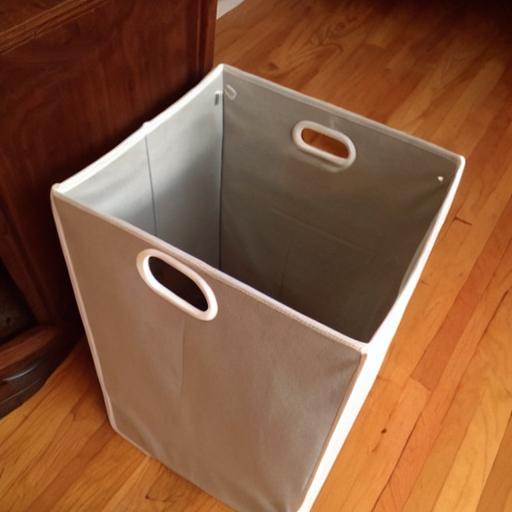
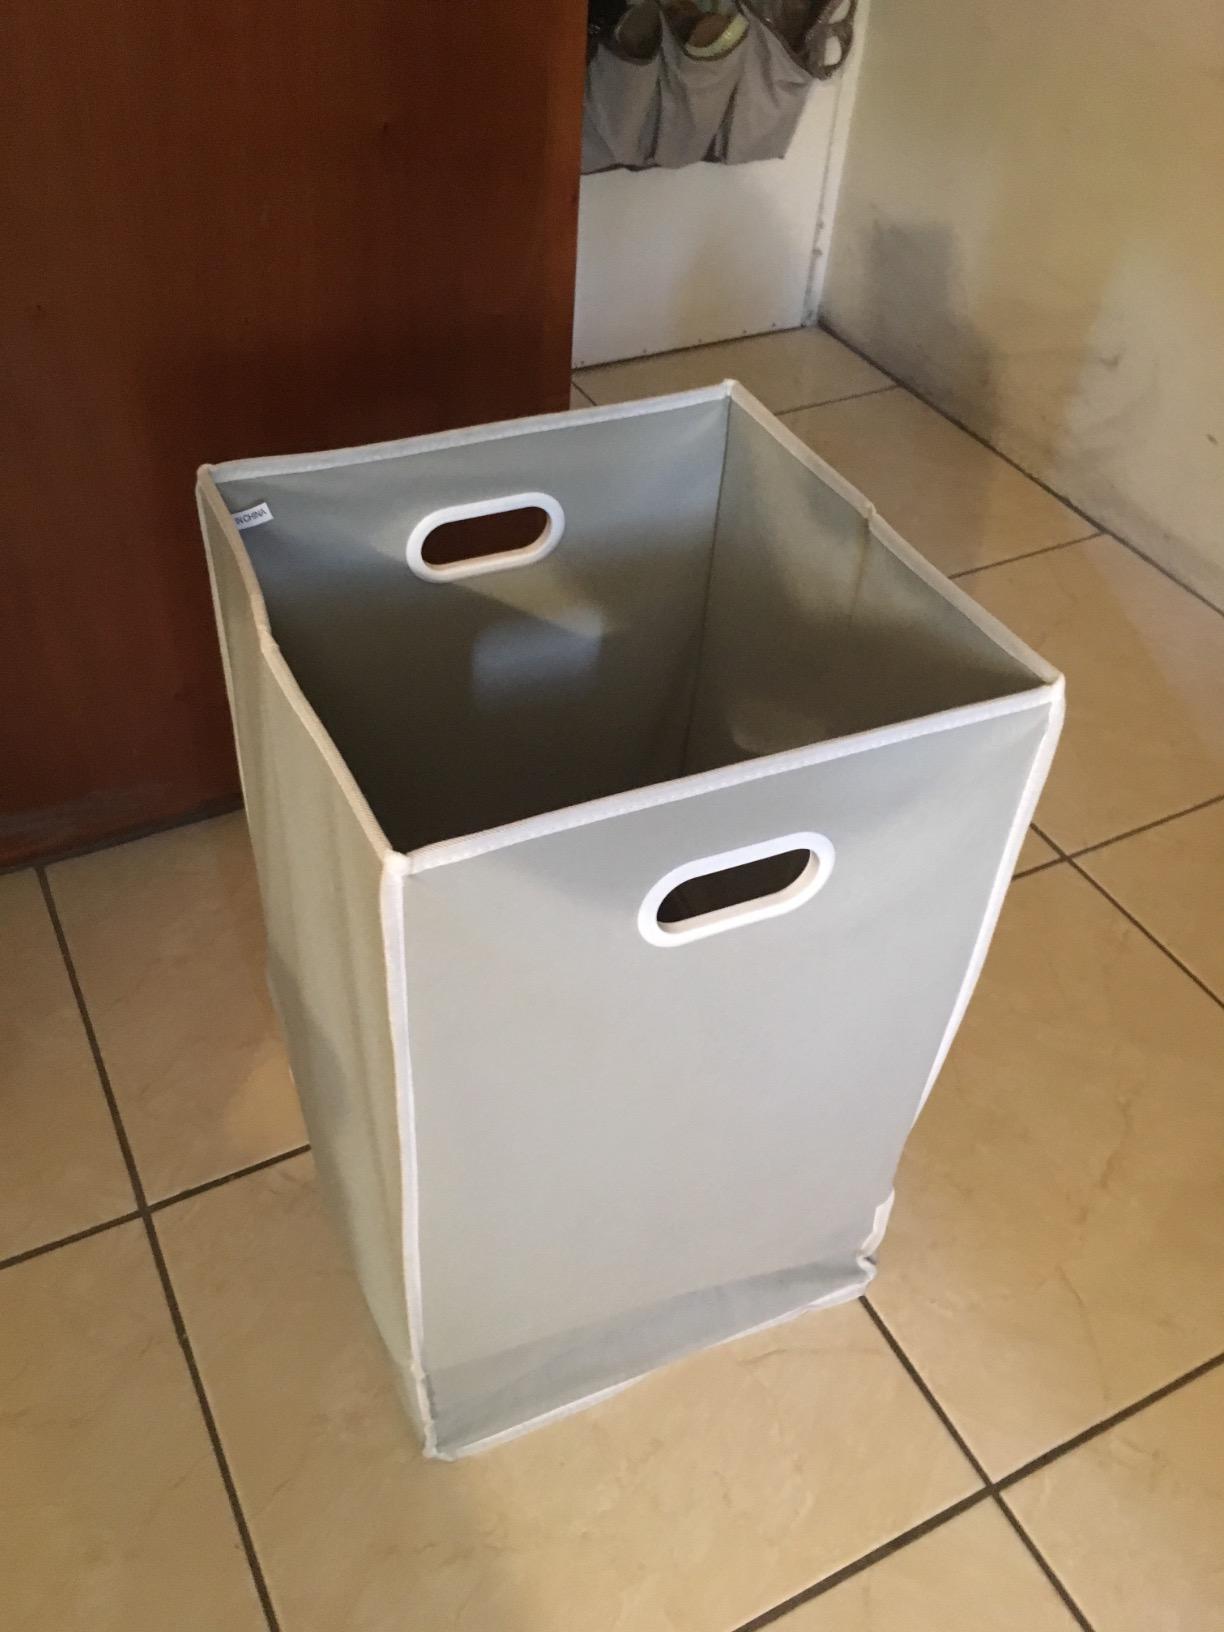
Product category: items_hamper
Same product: no